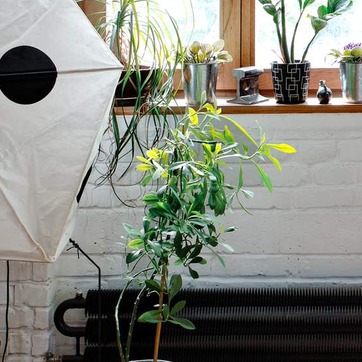
Material: foliage